Arturo Prat

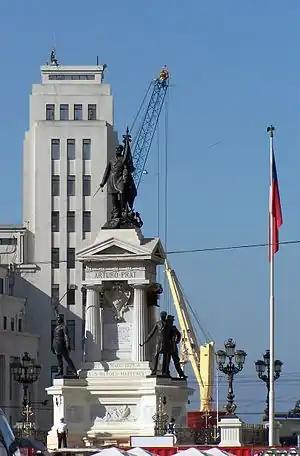
"Heroes of Iquique" monument and crypt in Valparaíso, Chile. At the top is the statue of Prat, on the second level statues of Serrano, Riquelme, Aldea and a generic seaman

When the war broke out, Prat was assigned to assistant of the Navy General Command, a position he tried to reject.